Cesare Beccaria

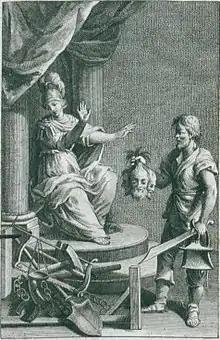
Cesare Beccaria, "Dei delitti e delle pene"

Beccaria touches on an array of criminal justice practices, recommending reform. For example, he argues that dueling can be eliminated if laws protected a person from insults to his honor. Laws against suicide are ineffective, and thus should be eliminated, leaving punishment of suicide to God. Bounty hunting should not be permitted since it incites people to be immoral and shows a weakness in the government. He argues that laws should be clear in defining crimes so that judges do not interpret the law, but only decide whether a law has been broken.